Charles R. Bentley

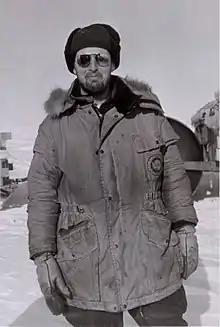
Bentley in Antarctica in 1964

Charles Raymond Bentley (December 23, 1929 – August 19, 2017) was an American glaciologist and geophysicist, born in Rochester, New York. He was a professor emeritus at the University of Wisconsin–Madison. Mount Bentley and the Bentley Subglacial Trench in Antarctica are named after him. In 1957, he and a handful of other scientists including Mario Giovinetto set out on an expedition across West Antarctica in tracked vehicles to make the first measurements of the ice sheet.